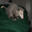
Label: possum